Black Ven

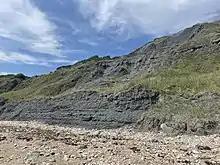
Black Ven in 2021

Black Ven is a cliff in Dorset, England between the towns of Charmouth and Lyme Regis. The cliffs reach a height of . It is part of the Jurassic Coast World Heritage Site. Nearby is an undercliff with an ammonite pavement. The area is popular with tourists due to a number of fossils being found in the area.